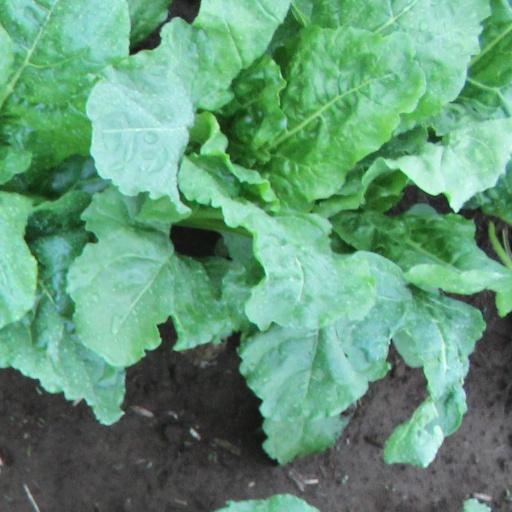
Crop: sugar beet